Mexico

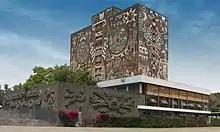
Central Library of the National Autonomous University of Mexico

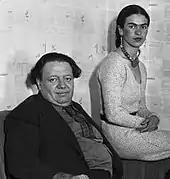
Diego Rivera and Frida Kahlo, two of the most famous Mexican artists

The Mexican Federal Police was dissolved in 2019 by a constitutional amendment during the administration of President López Obrador, being replaced by the National Guard, a national gendarmerie formed from units and assets of the Federal Police, Military Police, and Naval Police. As of 2022, the National Guard numbered 110,000 personnel. López Obrador had increasingly used military forces for domestic law enforcement, particularly against drug cartels. There have been serious abuses of power reported in security operations in the southern part of the country and in indigenous communities and poor urban neighborhoods. The National Human Rights Commission has had little impact in reversing this trend, engaging mostly in documentation but failing to use its powers to issue public condemnations to the officials who ignore its recommendations. Most Mexicans have low confidence in the police or the judicial system, and therefore, few crimes are actually reported by the citizens. There have been public demonstrations of outrage against what is considered a culture of impunity.